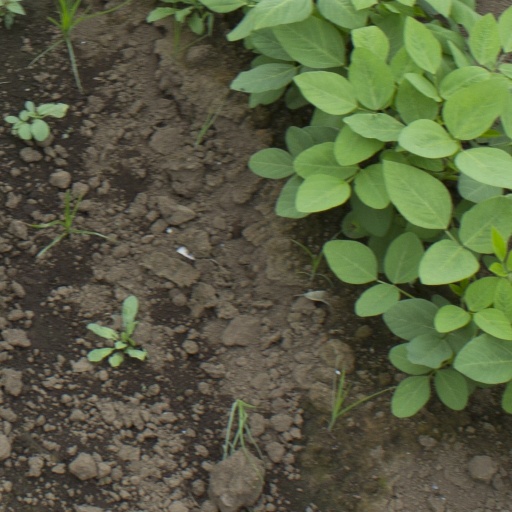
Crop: soybean